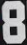
Number: 8